Janette Rauch

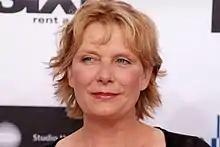
Janette Rauch on the Red carpet at Studio Hamburg Nachwuchspreis 2012

Janette Rauch grew up in Berlin as the daughter of a Swiss father. She was one of the original cast members of the musical "Linie 1" at Berlin's Grips-Theater. She played the main role of "girl" until 1989. Since then, Rauch has been active in numerous German cinema and television films and series.